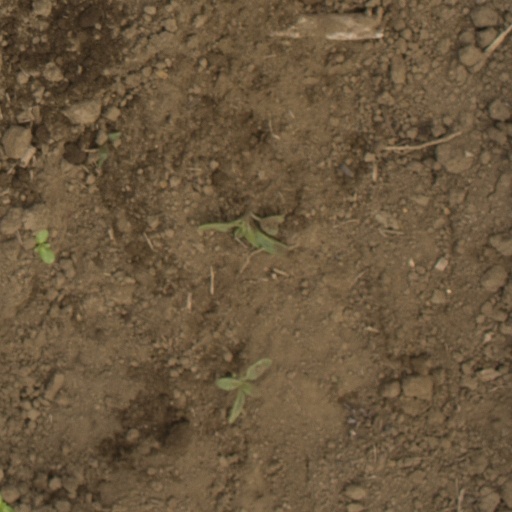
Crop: Jerusalem artichoke